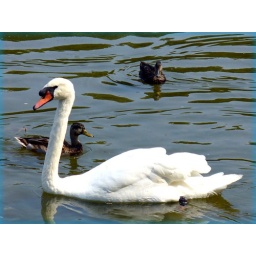
Mute Swan --- orange bill with a knob in black